North Smithfield Public Library

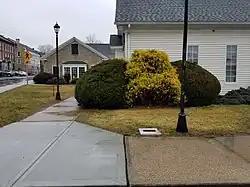

North Smithfield Public Library is a public library at 20 Main Street in the village of Slatersville in North Smithfield, Rhode Island. Part of the library is currently located in a renovated nineteenth-century stone mill building that was a mill store house for John Slater's nearby mill before it became the North Smithfield Public Library in 1966, and the library is adjacent to the Slatersville Reservoir. An extensive addition was added in the 1980s. The Library was originally founded in 1931 with the first branch in the Union Village school before eventually moving to Slatersville.